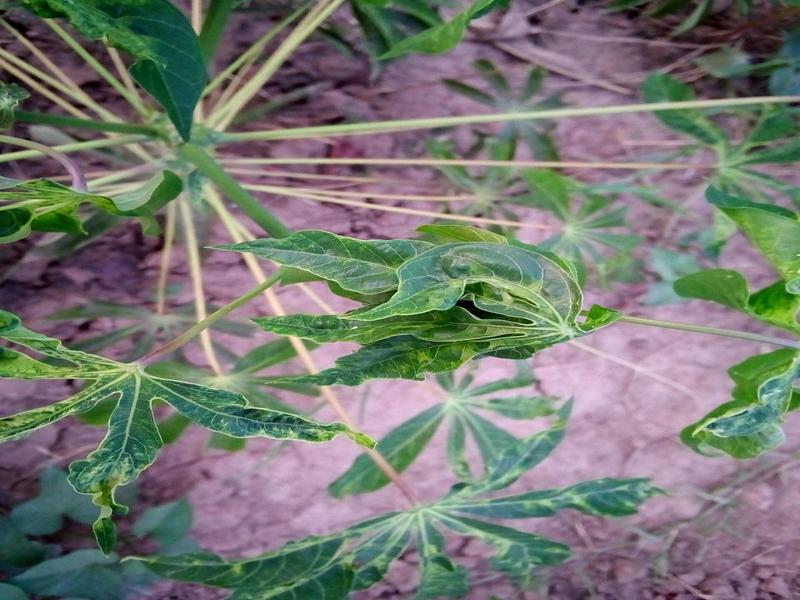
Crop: cassava
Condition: mosaic_disease